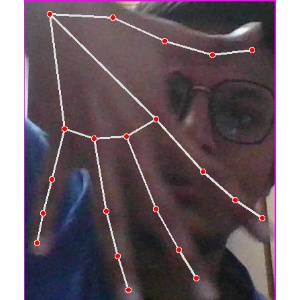
अक्षर: ढ